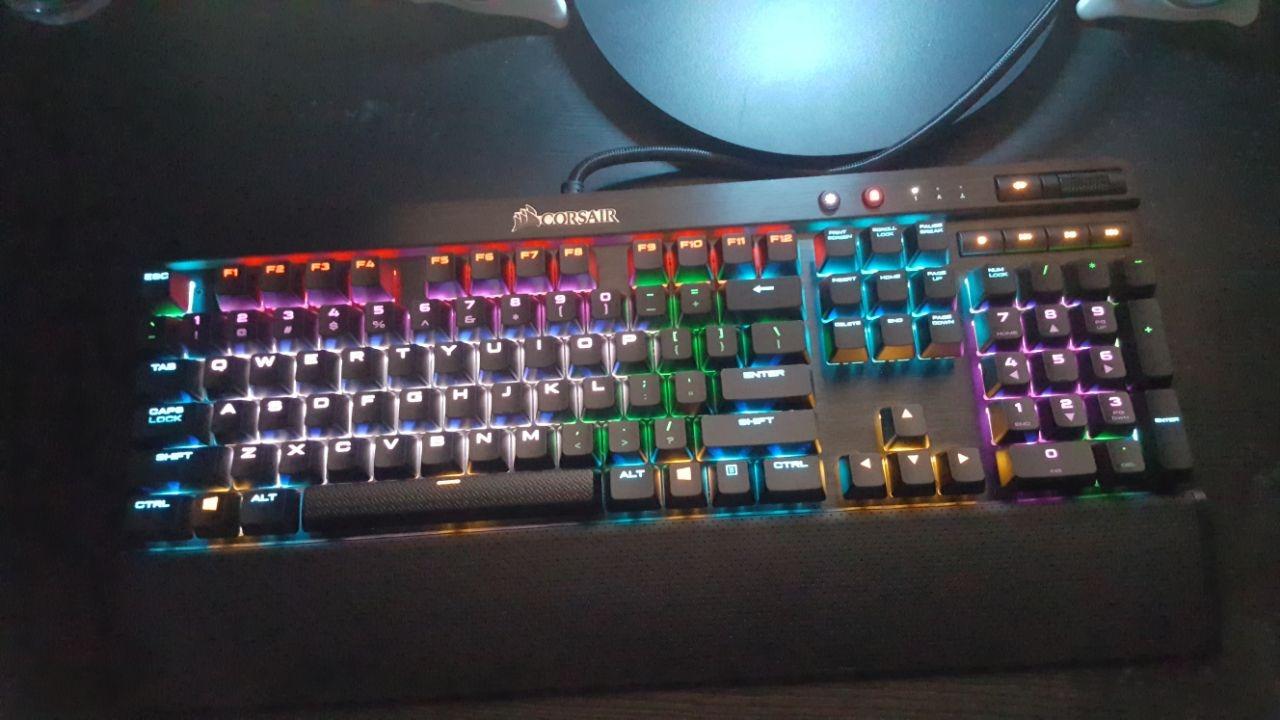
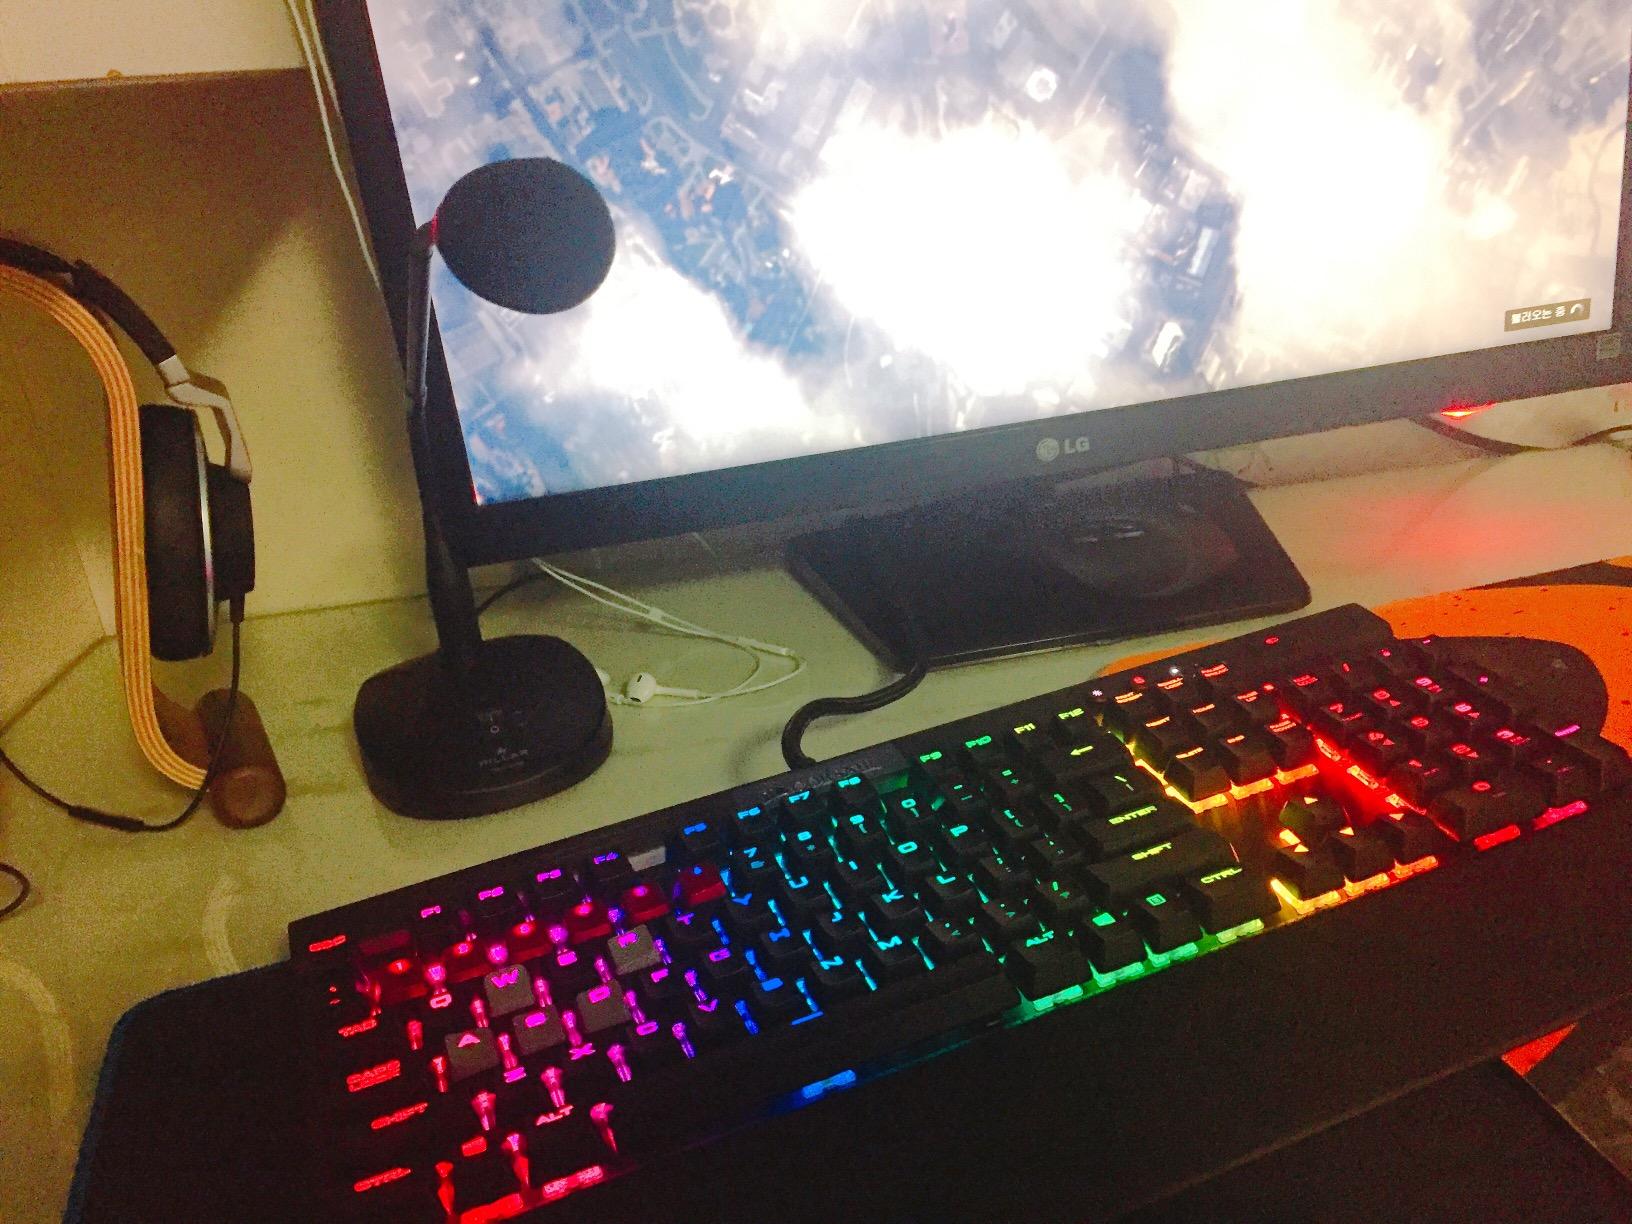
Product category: keyboard
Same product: yes